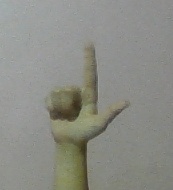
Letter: laam